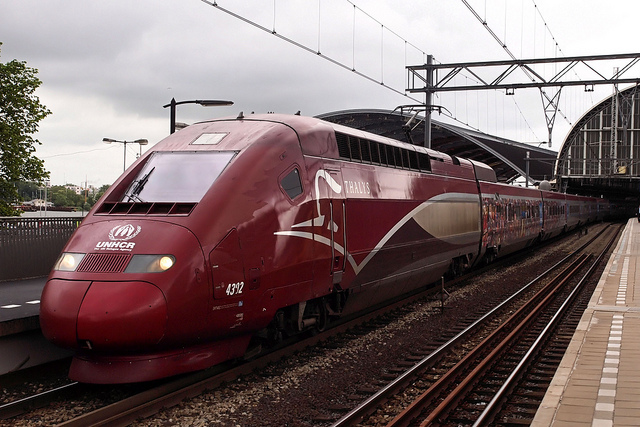
a close up of a train on a train track

A modern electric commuter train leaving a station

A red train sitting next to a loading platform at a train stations.

a red passenger train parked on a track below some lines

A red passenger train is arriving at the station